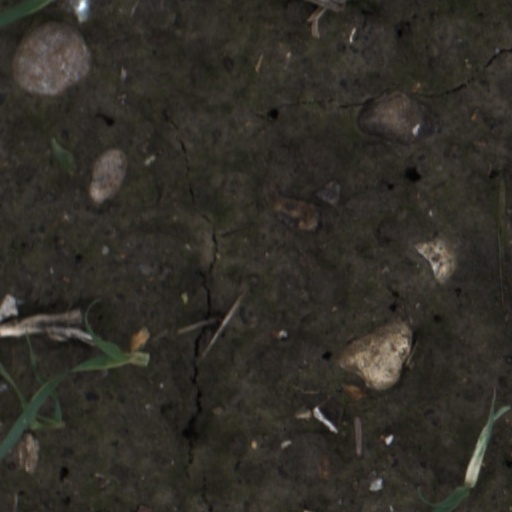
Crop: wheat